Mount Cheminis

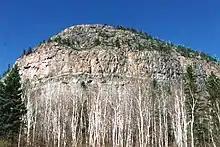
1997 photo of Mount Cheminis

Mount Cheminis is an isolated hill of hard resistant caprock that rises abruptly from the surrounding relatively flat land which has been eroded away. It was created in the most recent ice age. It is situated at the point of V-sharped lines of geological ridges, which are understood to have diverted the retreating ice sheet east and west. The features were formed as part of the same glaciological movements that create the "Collines kékéko" (English: Kékéko Hills), although the physical appearance between the two features is notably different.